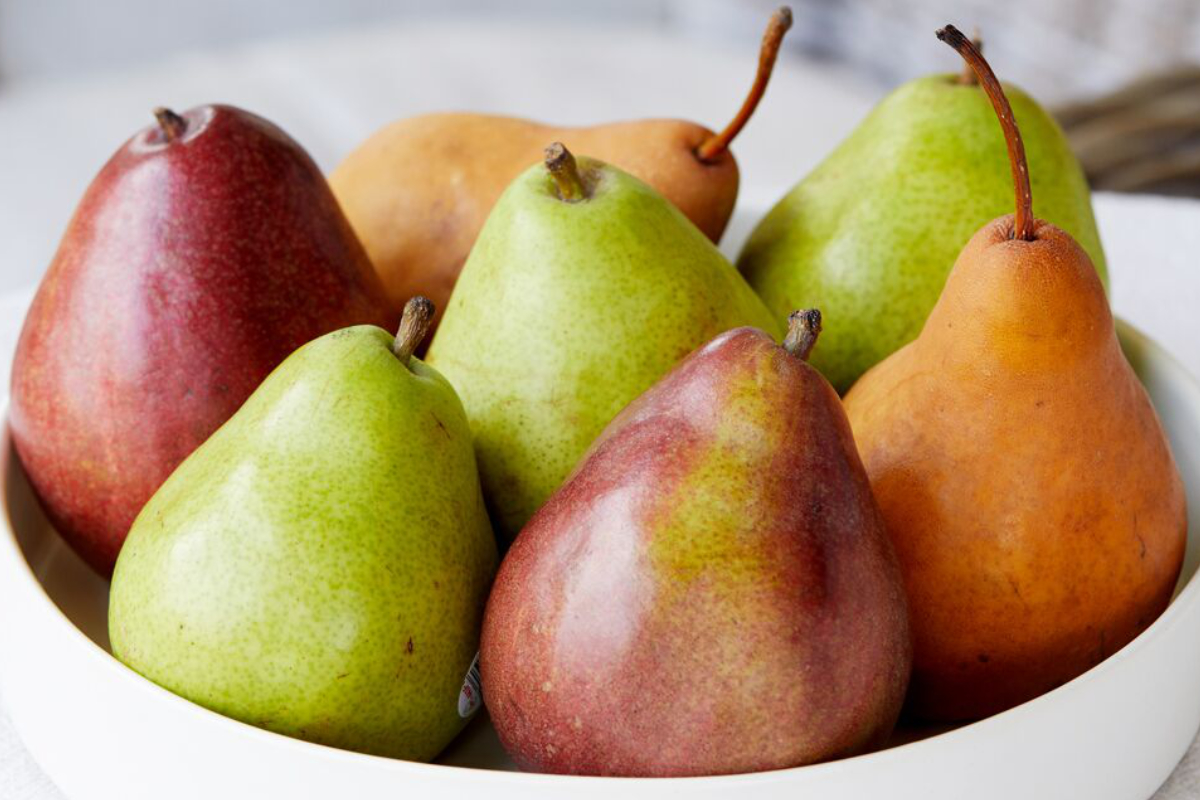
Label: Pear